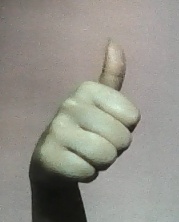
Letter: aleff